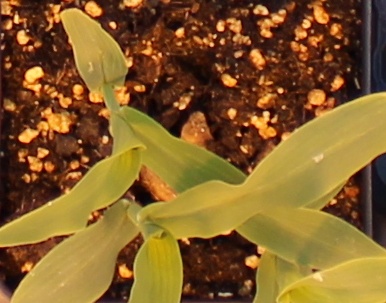
Label: Corn